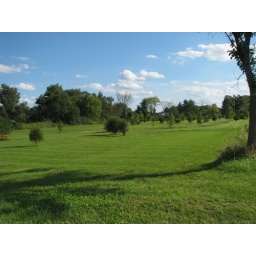
Afternoon at Renee's house in Wisconsin. The grass was so green after days and days of rain.